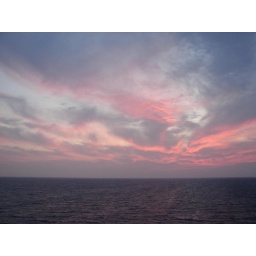
Pink sky over the ocean